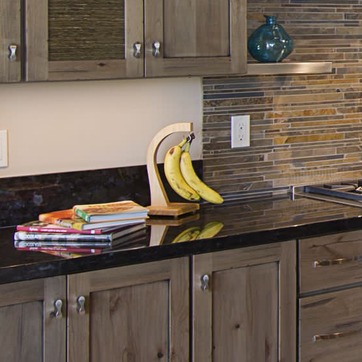
Material: food